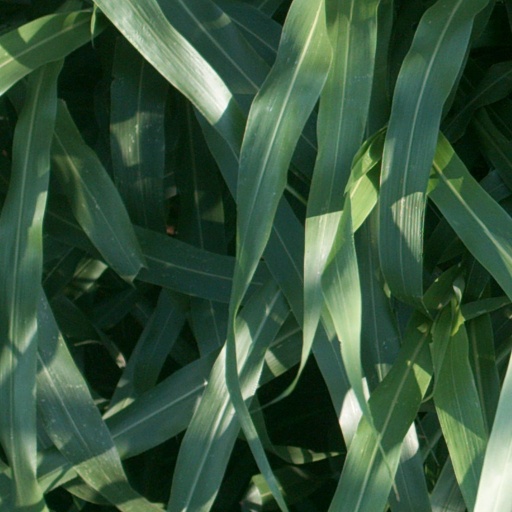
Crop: sorghum